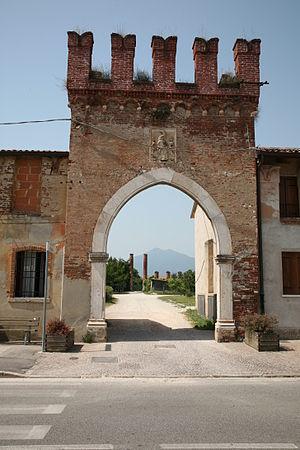
La villa Porto est une villa veneta d'Andrea Palladio sise à Molina, un hameau de la commune de Malo, dans la province de Vicence et la région Vénétie en Italie.